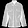
Label: Coat